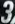
Number: 3